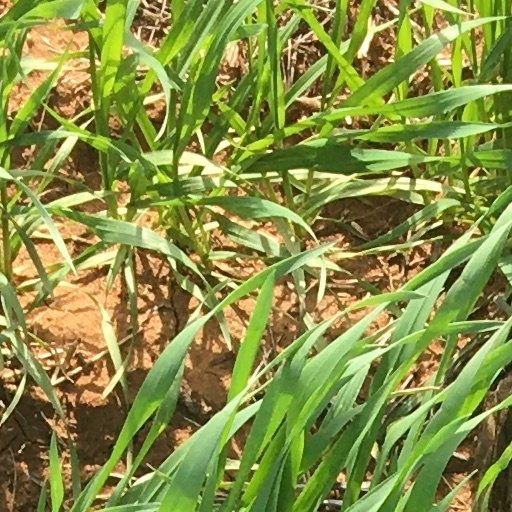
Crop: wheat